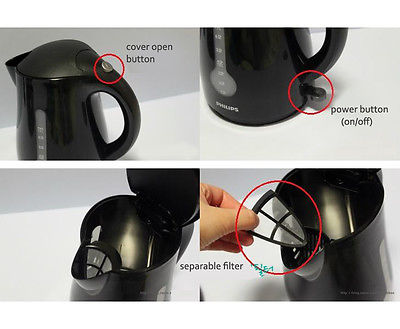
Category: kettle